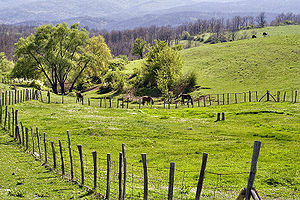
Strandža naturpark / Galleri
Fra Dinevområdet.
Strandža er et bjergmassiv i Sydøsteuropa. Det strækker sig fra Sydøstbulgarien til den nordlige del af den europæiske del af Tyrkiet, og det ligger i landskabet Thrakien. Kernen i massivet, som strækker sig fra nordvest mod sydøst, består af gnejs og granit, men er delvist overlejret af tertiære lag.